Ras Alula

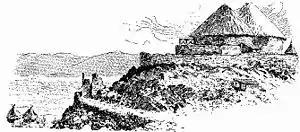
The house of Ras Alula at Asmara, in present-day Eritrea

At first Alula attached himself to the distinguished "Ras" Araya Dimtsu, hereditary chief of Enderta who was lord of the land his father farmed; before long he gained the attention of "Ras" Araya's successful nephew, "Dejazmach" Kassa Mercha (the future emperor Yohannes IV), who made him his "elfegn kalkay" ("chamberlain and doorkeeper"). Erlich records an oral tradition that the young Alula distinguished himself by being the one who captured king Tekle Giyorgis in the Battle of Assem where Emperor Yohannes crushed his opponent (11 July 1871). In spite of his humble background, Alula succeeded in climbing the ladder of the feudal hierarchy.